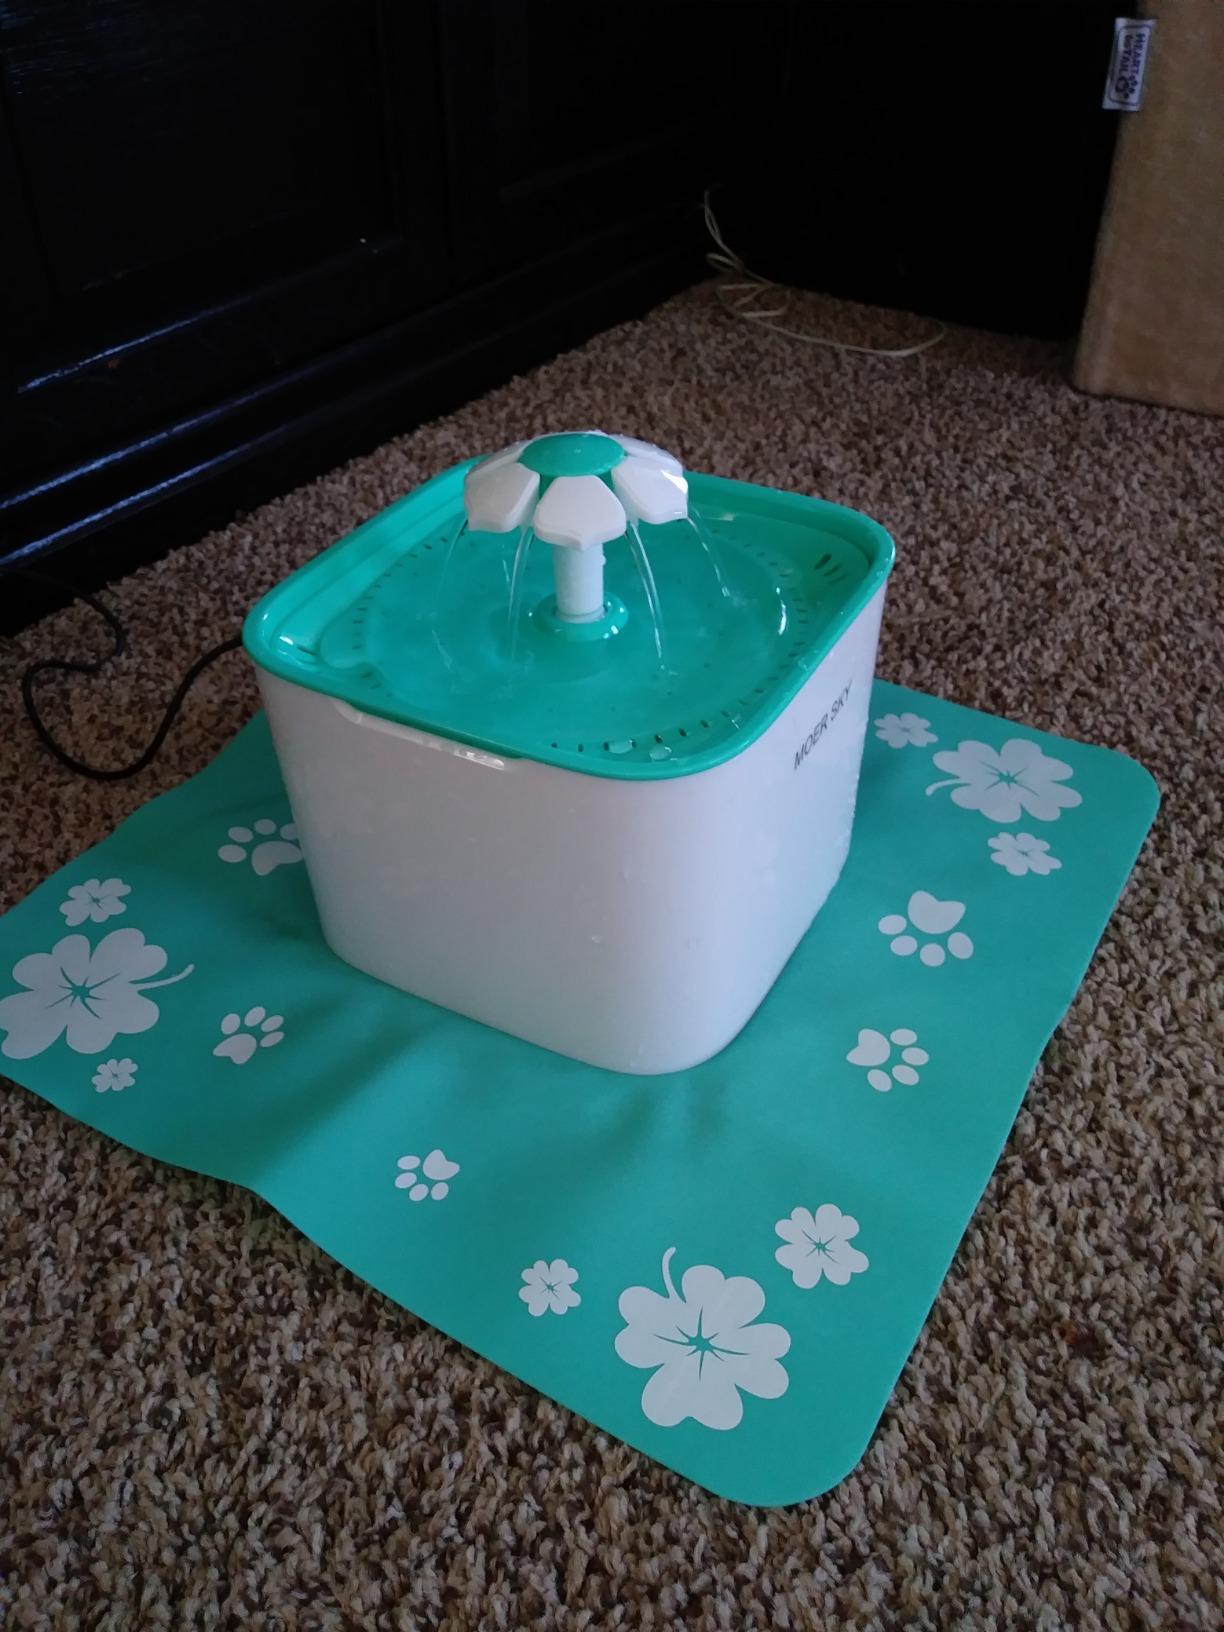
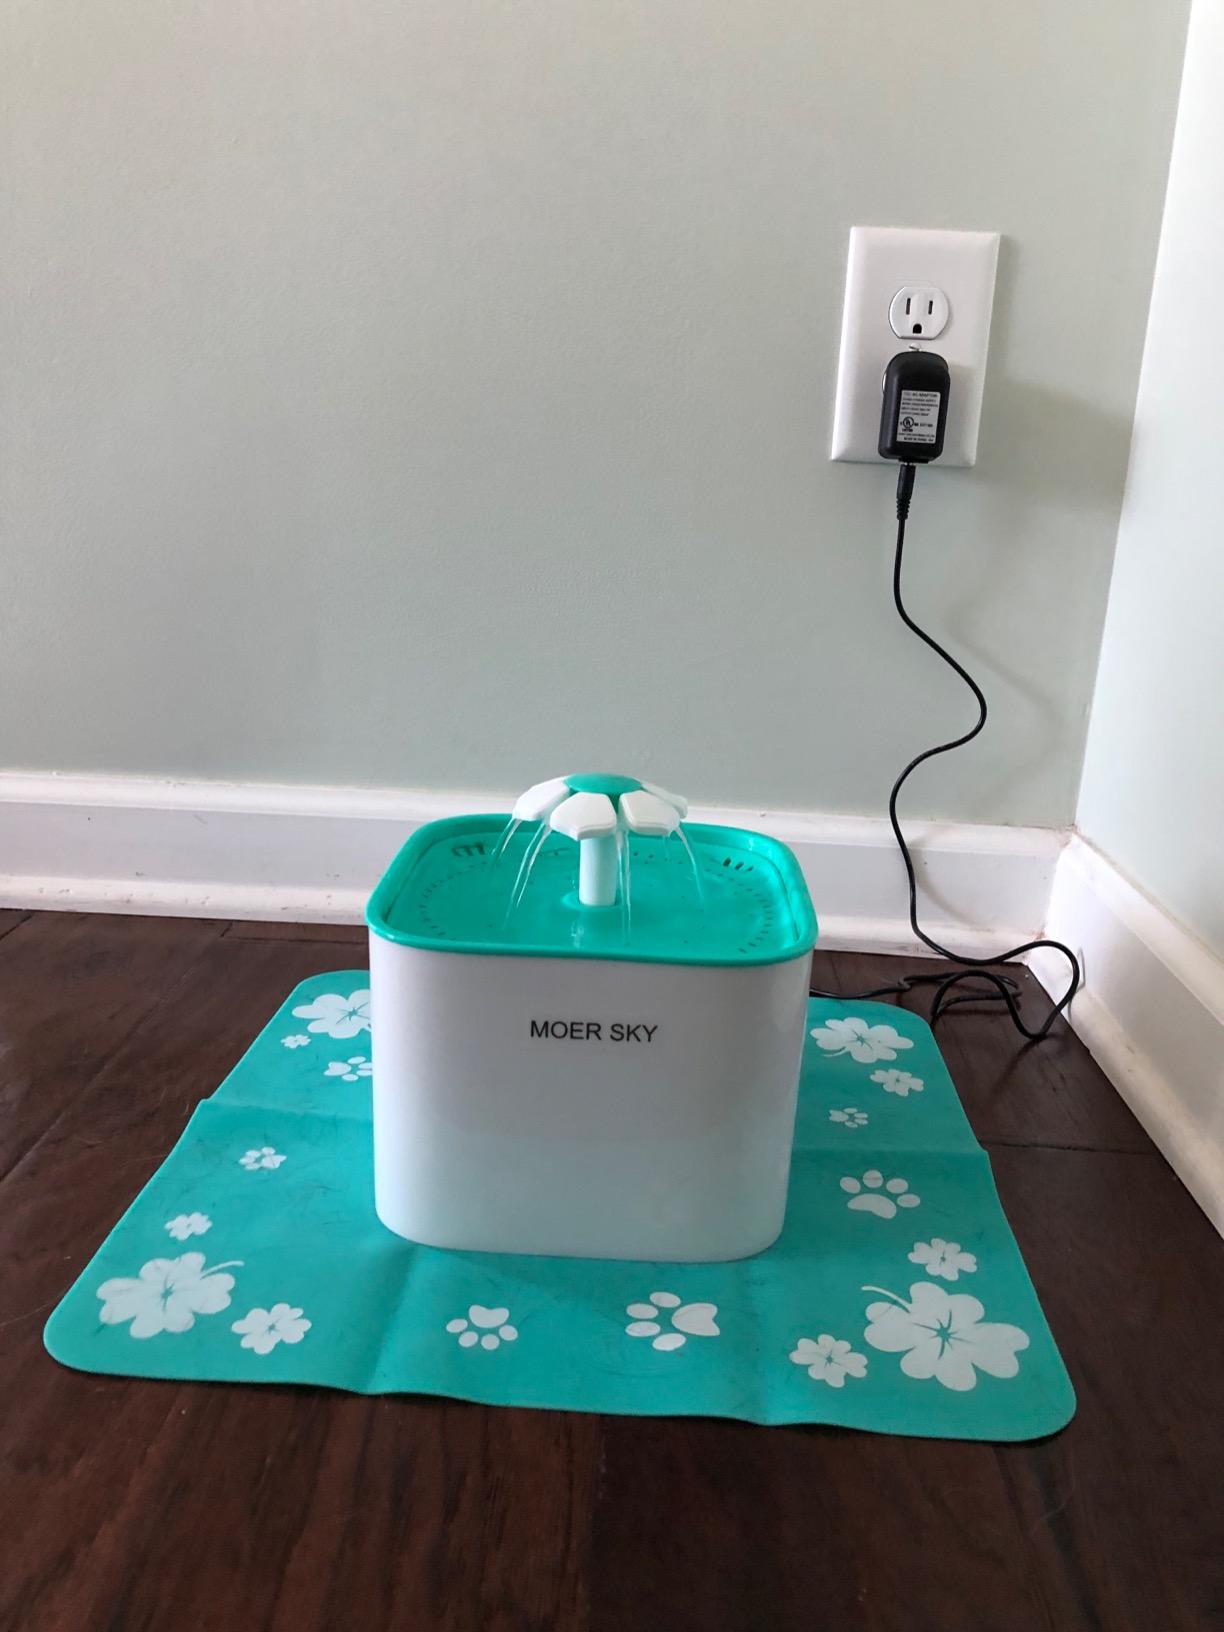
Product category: items_bowl
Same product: yes